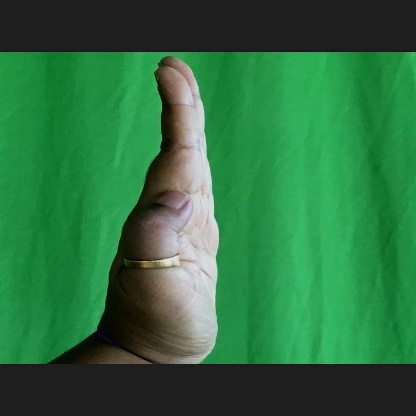
Mudra: Pathaka